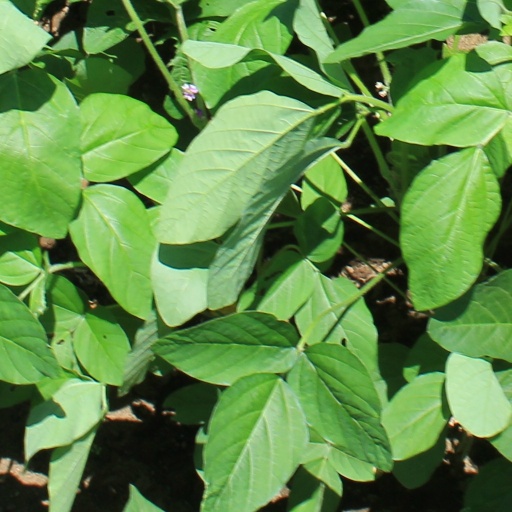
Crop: soybean